Dardanus (city)

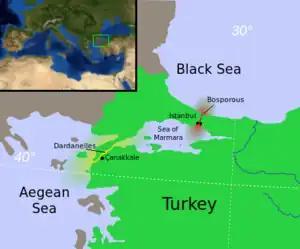
The Dardanelles are a choke point between the Black Sea and Mediterranean, and have seen conflict for thousands of years

The town that Strabo knew was a colony of Aeolians and was distinct from the by then vanished Dardanus or Dardania presented in the Iliad as situated at the foot of Mount Ida and reputed to be named after Dardanus, who founded it earlier than the founding of Ilium.